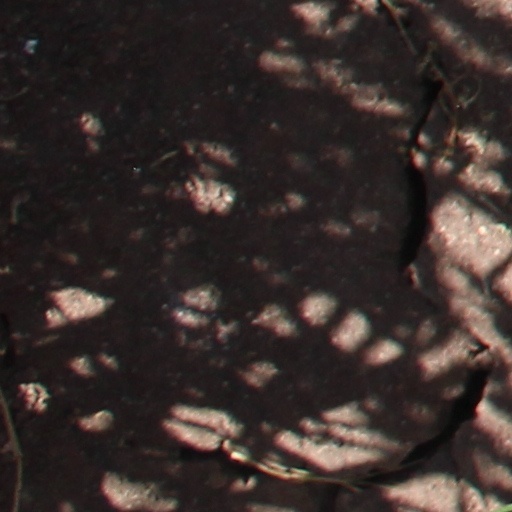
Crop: wheat